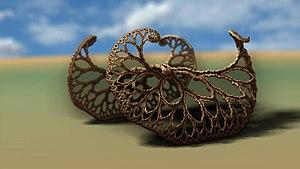
""Fractal Dead Tree"" par Marc Vanlindt"
L'art fractal est une forme d'art algorithmique qui consiste à produire des images, des animations et même des musiques à partir d'objets fractals. L'art fractal s'est développé à partir du milieu des années 1980.